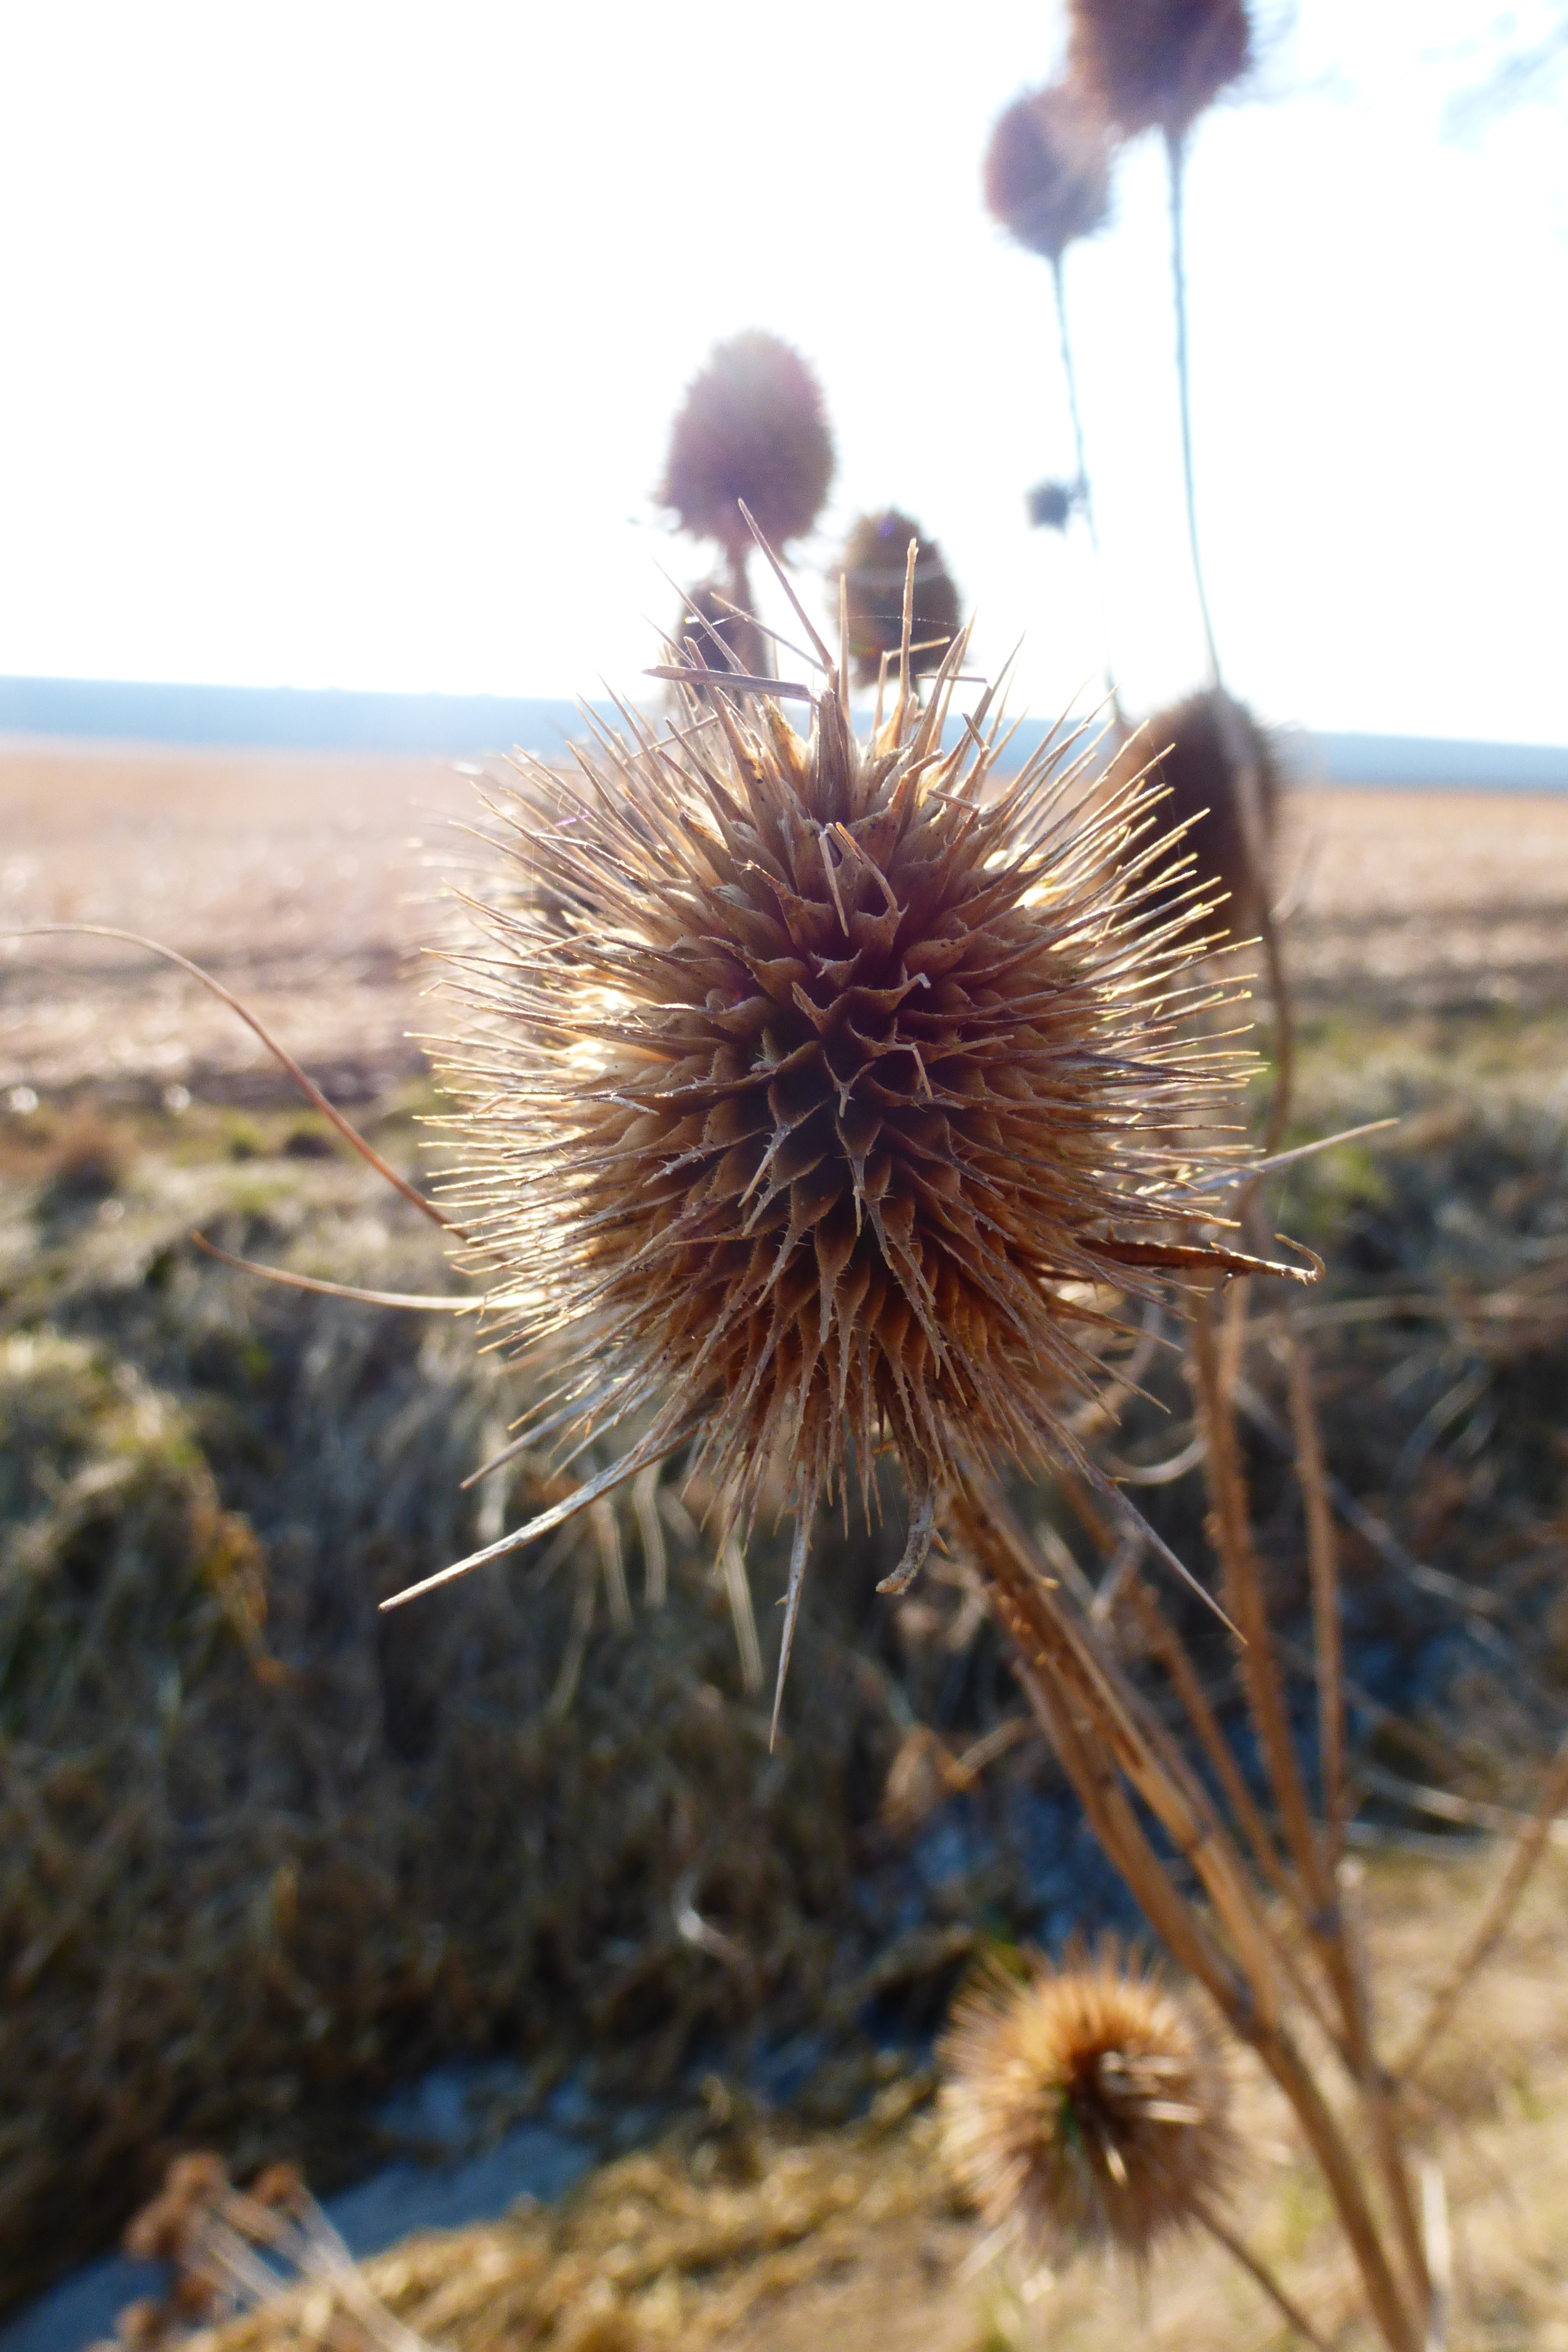
landscape, plant, field, flower, summer, flora, fauna, wildflower, art, fields, thistle, saxony, macro photography, infructescence, flowering plant, daisy family, grass family, land plant, thorns spines and prickles